Ancient Macedonians

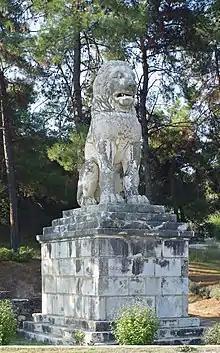
The Lion of Amphipolis in Amphipolis, northern Greece, a 4th-century BC marble tomb sculpture erected in honor of Laomedon of Mytilene, a general who served under Alexander the Great

Macedonia had a distinct material culture by the Early Iron Age. Typically Balkan burial, ornamental, and ceramic forms were used for most of the Iron Age. These features suggest broad cultural affinities and organizational structures analogous with Thracian, Epirote, and Illyrian regions. This did not necessarily symbolize a shared cultural identity, or any political allegiance between these regions. In the late sixth century BC, Macedonia became open to south Greek influences, although a small but detectable amount of interaction with the south had been present since late Mycenaean times. By the 5th century BC, Macedonia was a part of the "Greek cultural milieu" according to Edward M. Anson, possessing many cultural traits typical of the southern Greek city-states. Classical Greek objects and customs were appropriated selectively and used in peculiarly Macedonian ways. In addition, influences from Achaemenid Persia in culture and economy are evident from the 5th century BC onward, such as the inclusion of Persian grave goods at Macedonian burial sites as well as the adoption of royal customs such as a Persian-style throne during the reign of Philip II.